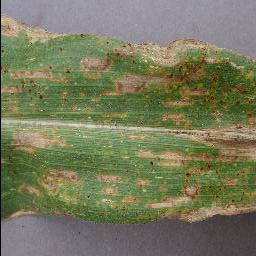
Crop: corn
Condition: (maize)_cercospora_spot_gray_spot